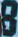
Number: 8